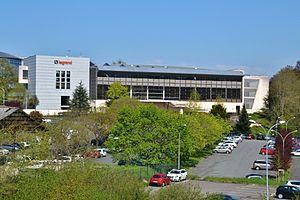
Le siège social de l'entreprise Legrand à Limoges (Haute-Vienne, France)
Legrand est un groupe industriel français historiquement implanté à Limoges dans le Limousin et un des leaders mondiaux des produits et systèmes pour installations électriques et réseaux d'information.